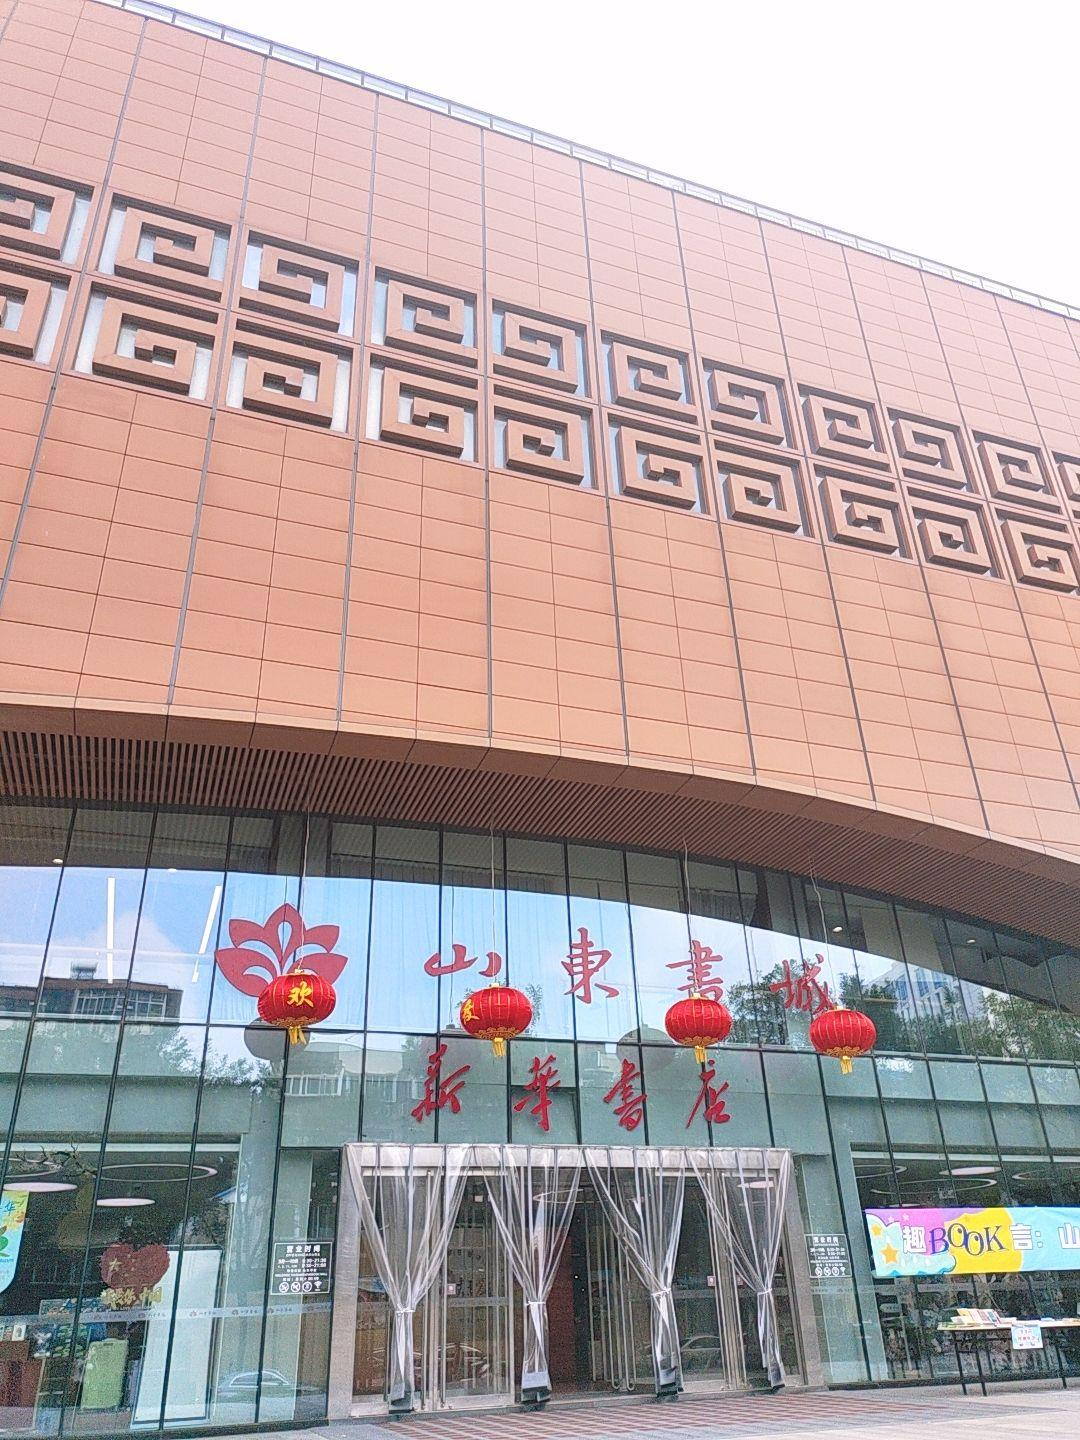
地标名称：山东书城
所在城市：济南市·市中区